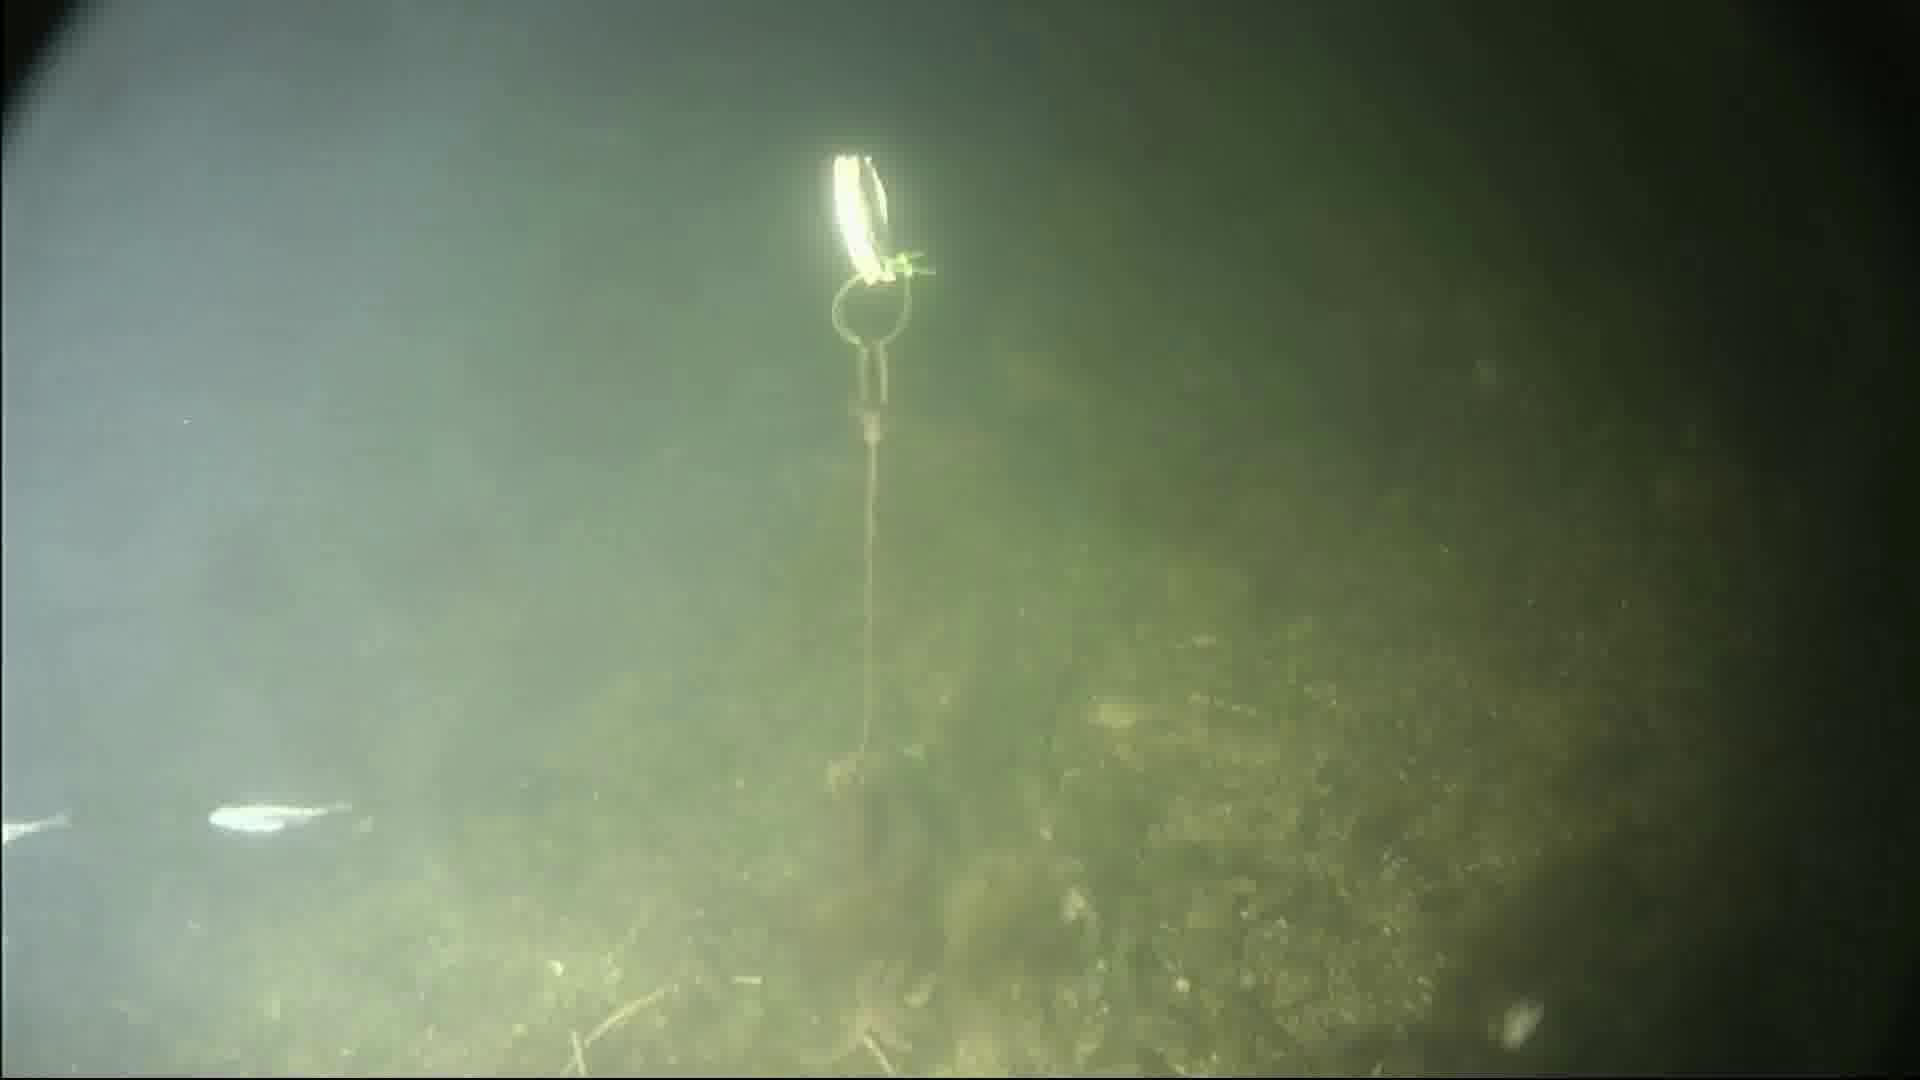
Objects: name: starfish
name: crab
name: small_fish